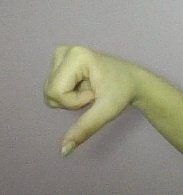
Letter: waw